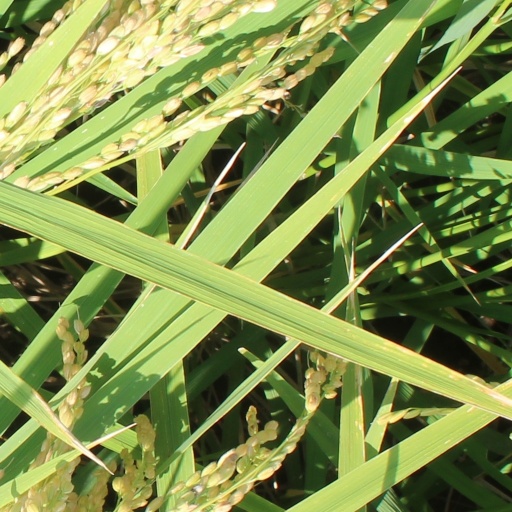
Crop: rice